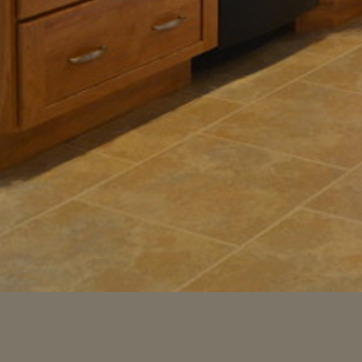
Material: tile